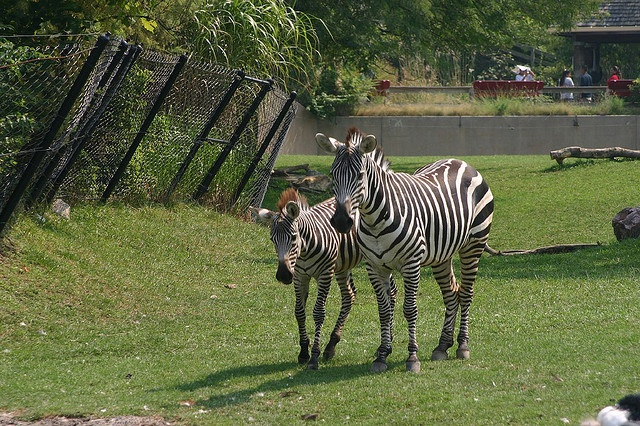
two zebras are walking on some grass in their pen
Two zebras are walking side by side on the grass.
Two zebras walk next to a fence together.
Two zebras walking together in their zoo habitat
A zebra walks with its baby throug a grass field at a zoo.